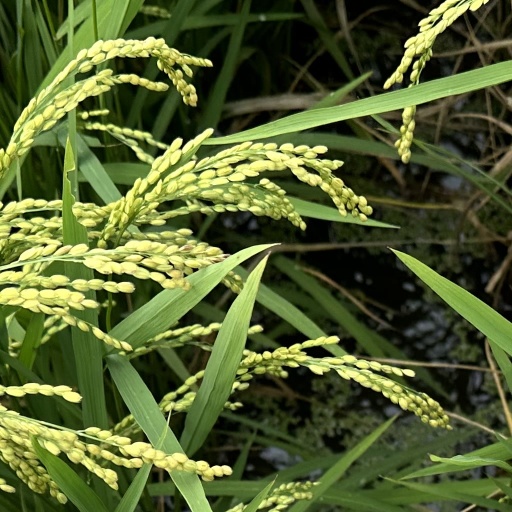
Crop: rice